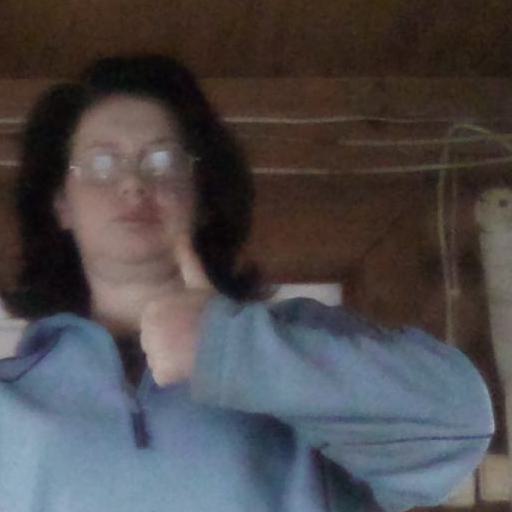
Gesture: like